Marcos Jiménez de la Espada

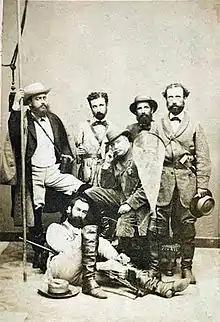
Members of the Scientific Commission of the Pacific (Marcos Jiménez de la Espada sitting on the floor) c. 1862–1865.

During all his American adventure, Jiménez de la Espada collected many kinds of animals that he not only studied, but also sent alive to Madrid. Before going on the expedition he worked several years in the preparation of foreign animals in the Botanical Garden of Madrid, always under Graells's tutelage. With the acquired experience, it was not hard for him to do the same with the many species of mammals, birds, and reptiles that, until then, had never been taken to Europe. (These include mara of Patagonia, the South American condor, and the guanaco.) Many descendants of this animals would later be given to European zoos, which would garner Jiménez the "First Class Medal of Mammal Division" by the "Société impériale zoologique d'acclimatation" of France, on 23 March 1866.